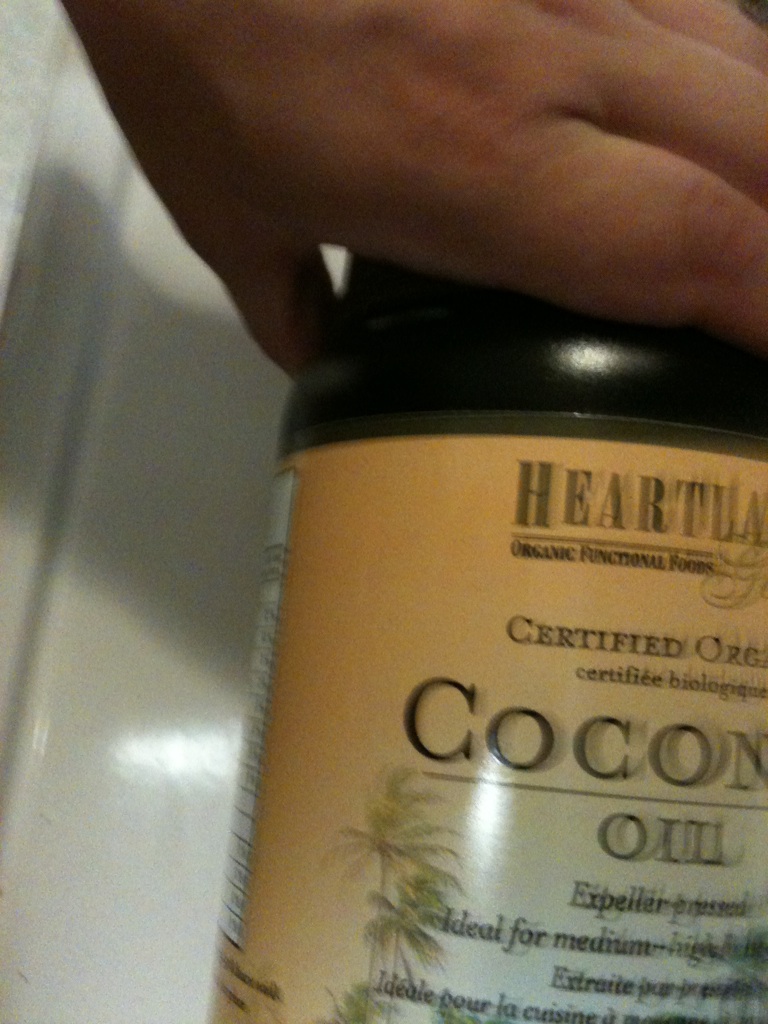Question: What does this jar say on it?
Answer: coconut oil